Admiralty House (Valletta)

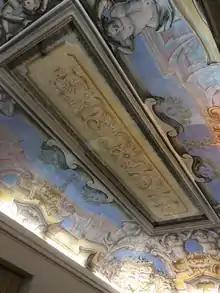
Ceiling afresco at the Admiralty House.

De Sousa died in 1782, and from 1783 to 1785 the house was divided into several apartments. It was subsequently converted back to a single residence, and was again let to a number of knights. Throughout its history, the house was known by a number of names depending on its occupants, including "Maison Arifat", "Casa de Guerche" and "Maison Fleurigny". In the late 18th and early 19th century, it was known as "Casa Miari" after Fra Antonio Miari di Belluno, Secretary to Grand Master Ferdinand von Hompesch zu Bolheim, who lived in the house from 1795 to 1798.